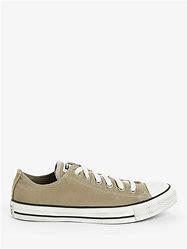
Brand: Converse
Model: Chuck Taylor All Star Ox